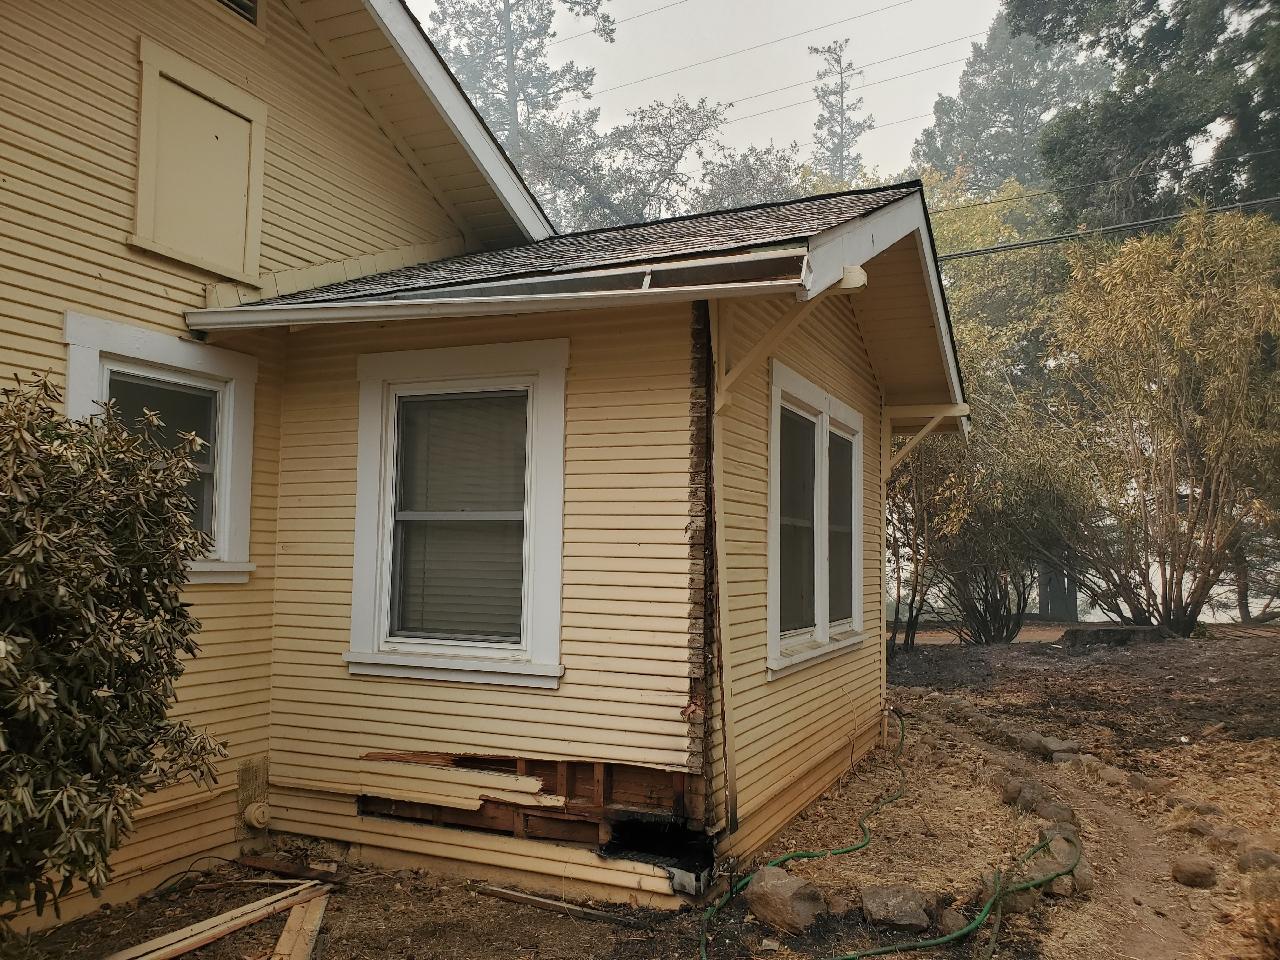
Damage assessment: minor